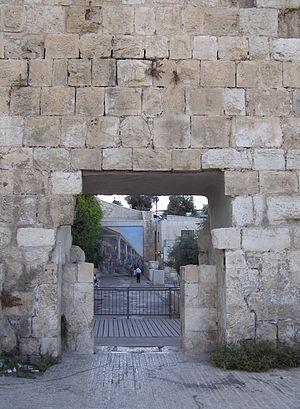
La vieille ville de Jérusalem est constituée de quatre quartiers qui sont entourés dans leur ensemble par les murailles de Jérusalem. Sa surface totale ne dépasse pas 0,86 km².